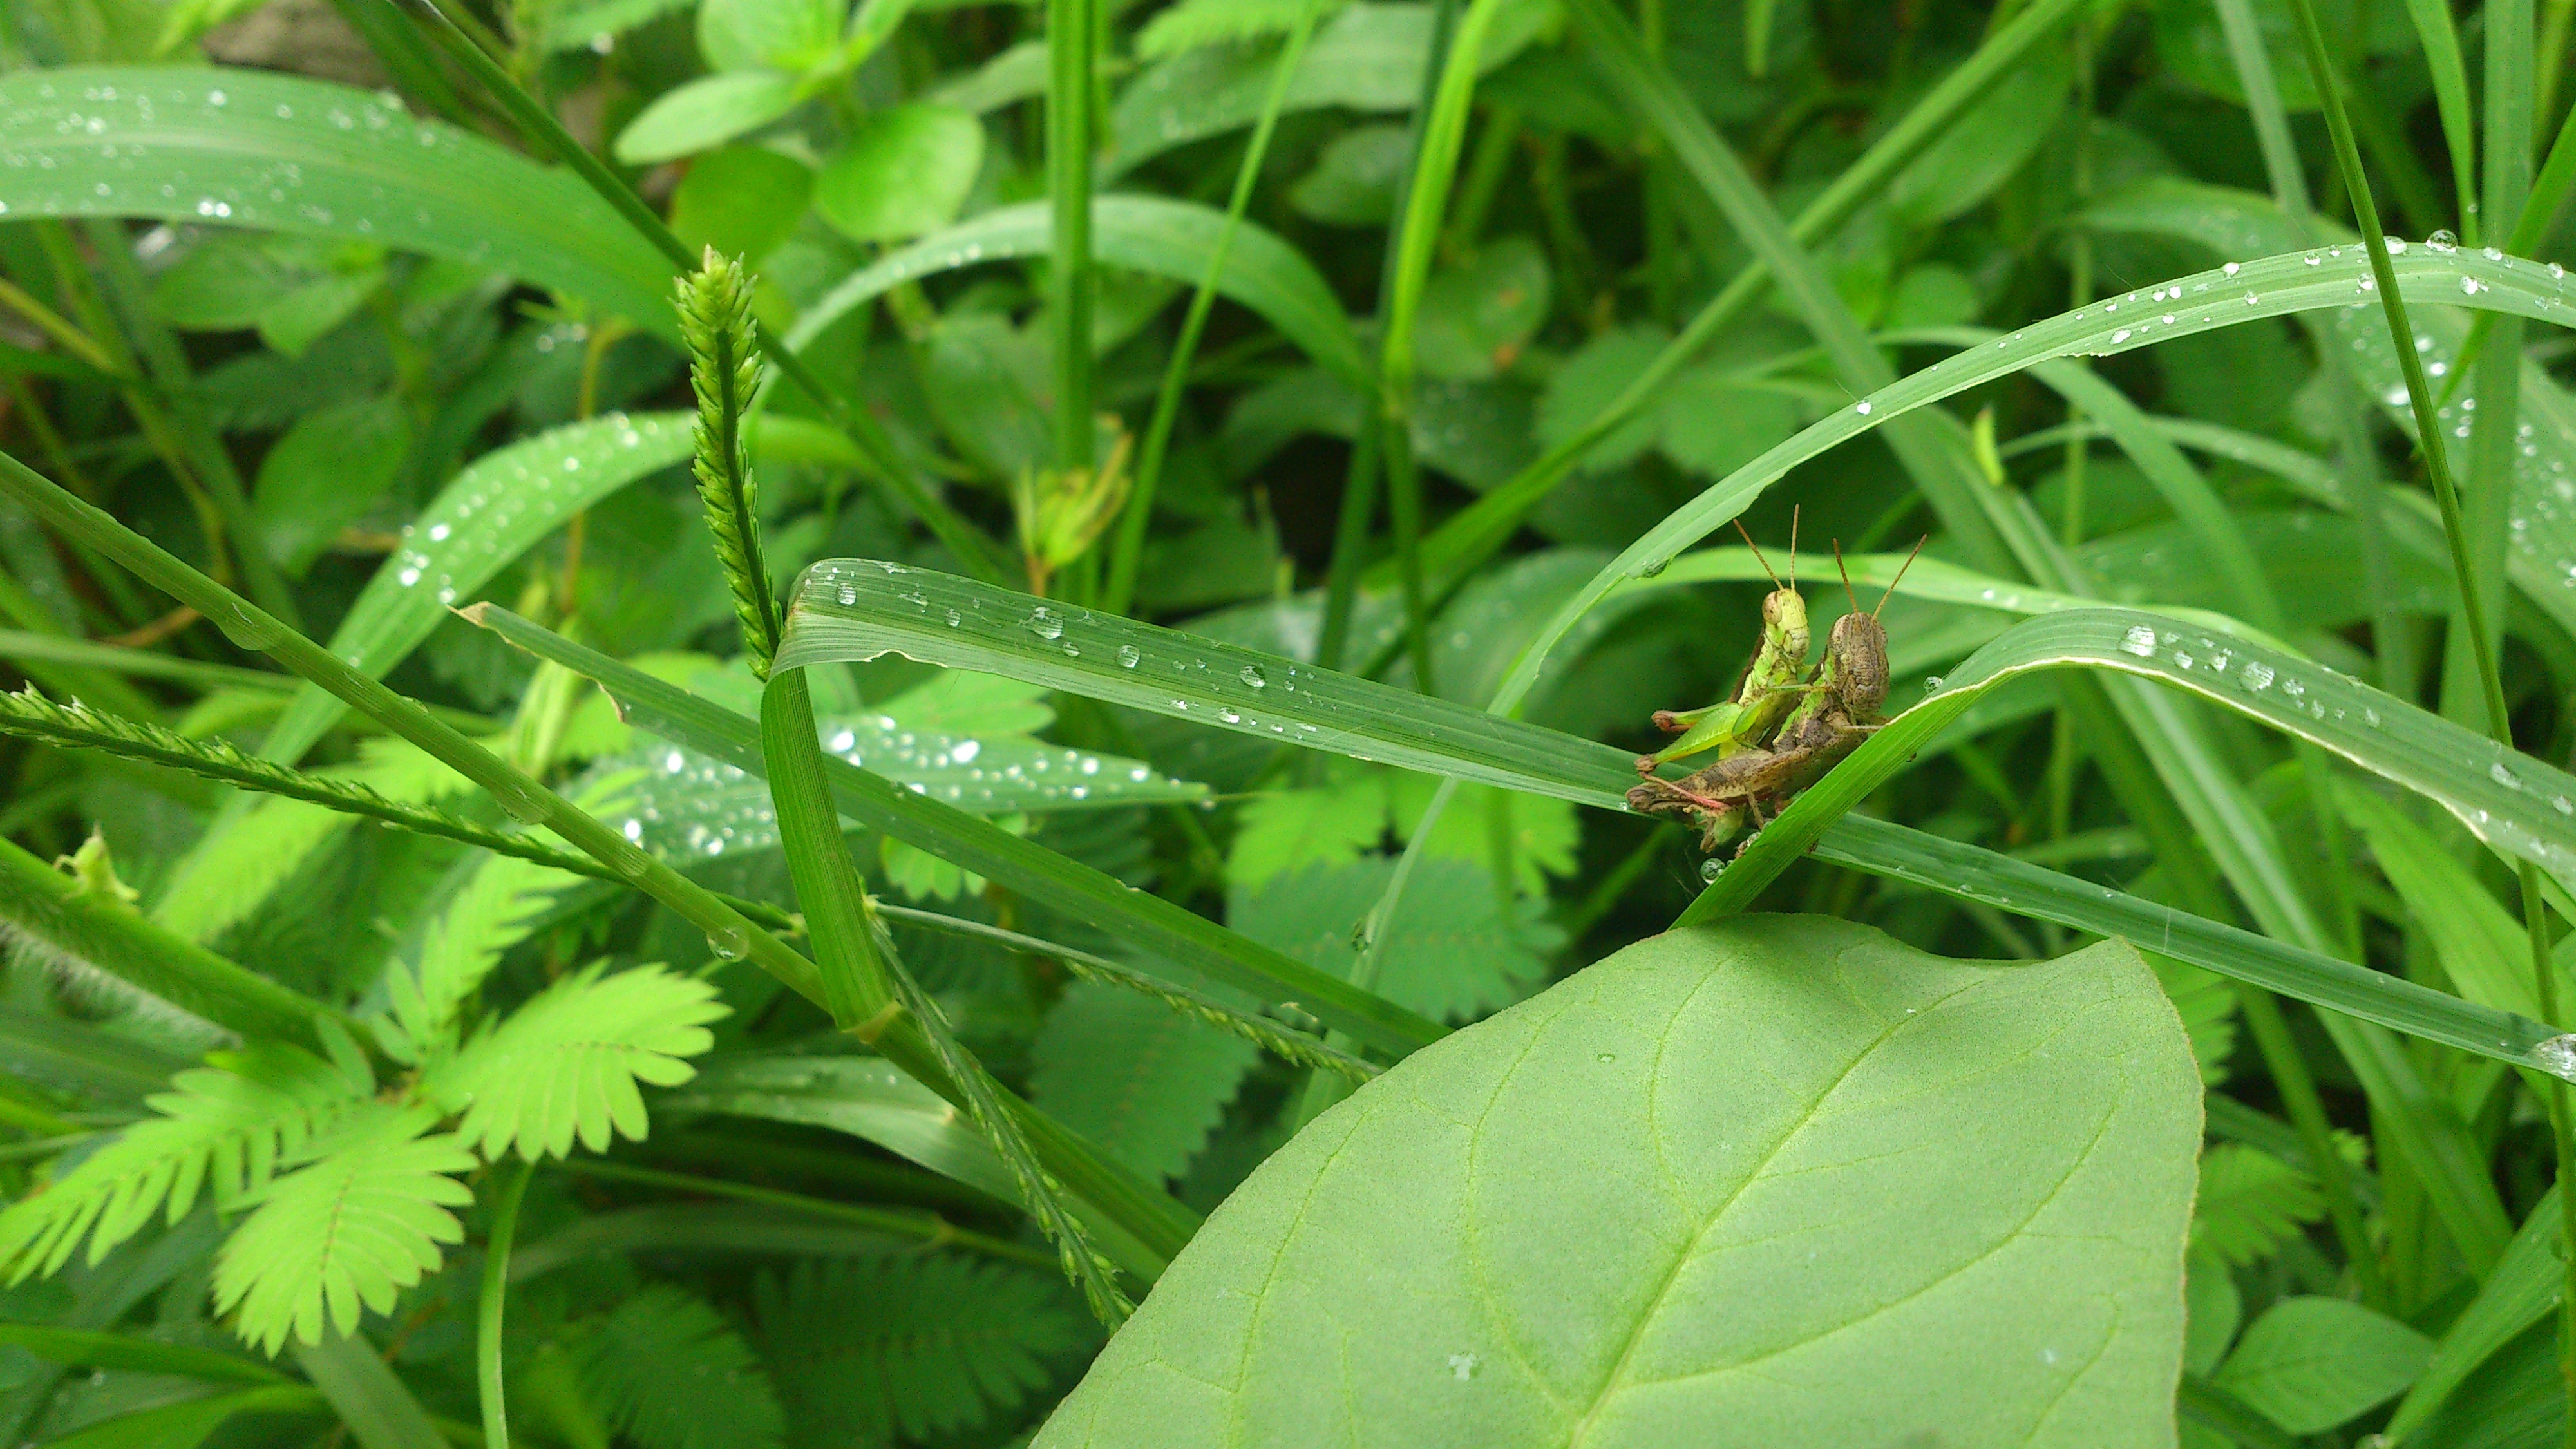
grass, outdoor, wing, plant, lawn, leaf, flower, jump, wild, leg, environment, antenna, spring, green, insect, biology, natural, small, bug, botany, garden, flora, botanical, fauna, invertebrate, life, ecology, outdoors, zoology, pest, grasshopper, hopper, arthropod, flowering plant, land plant